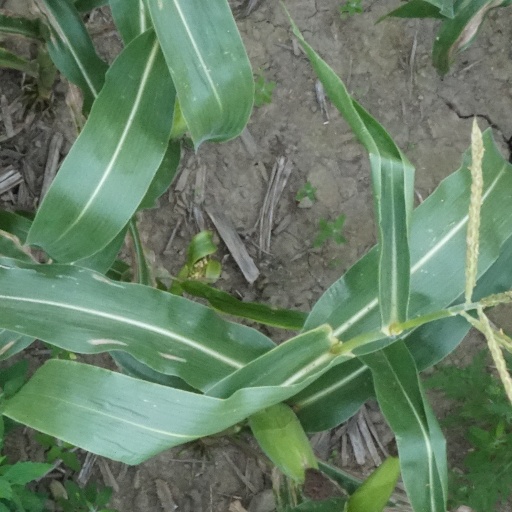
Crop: maize; corn